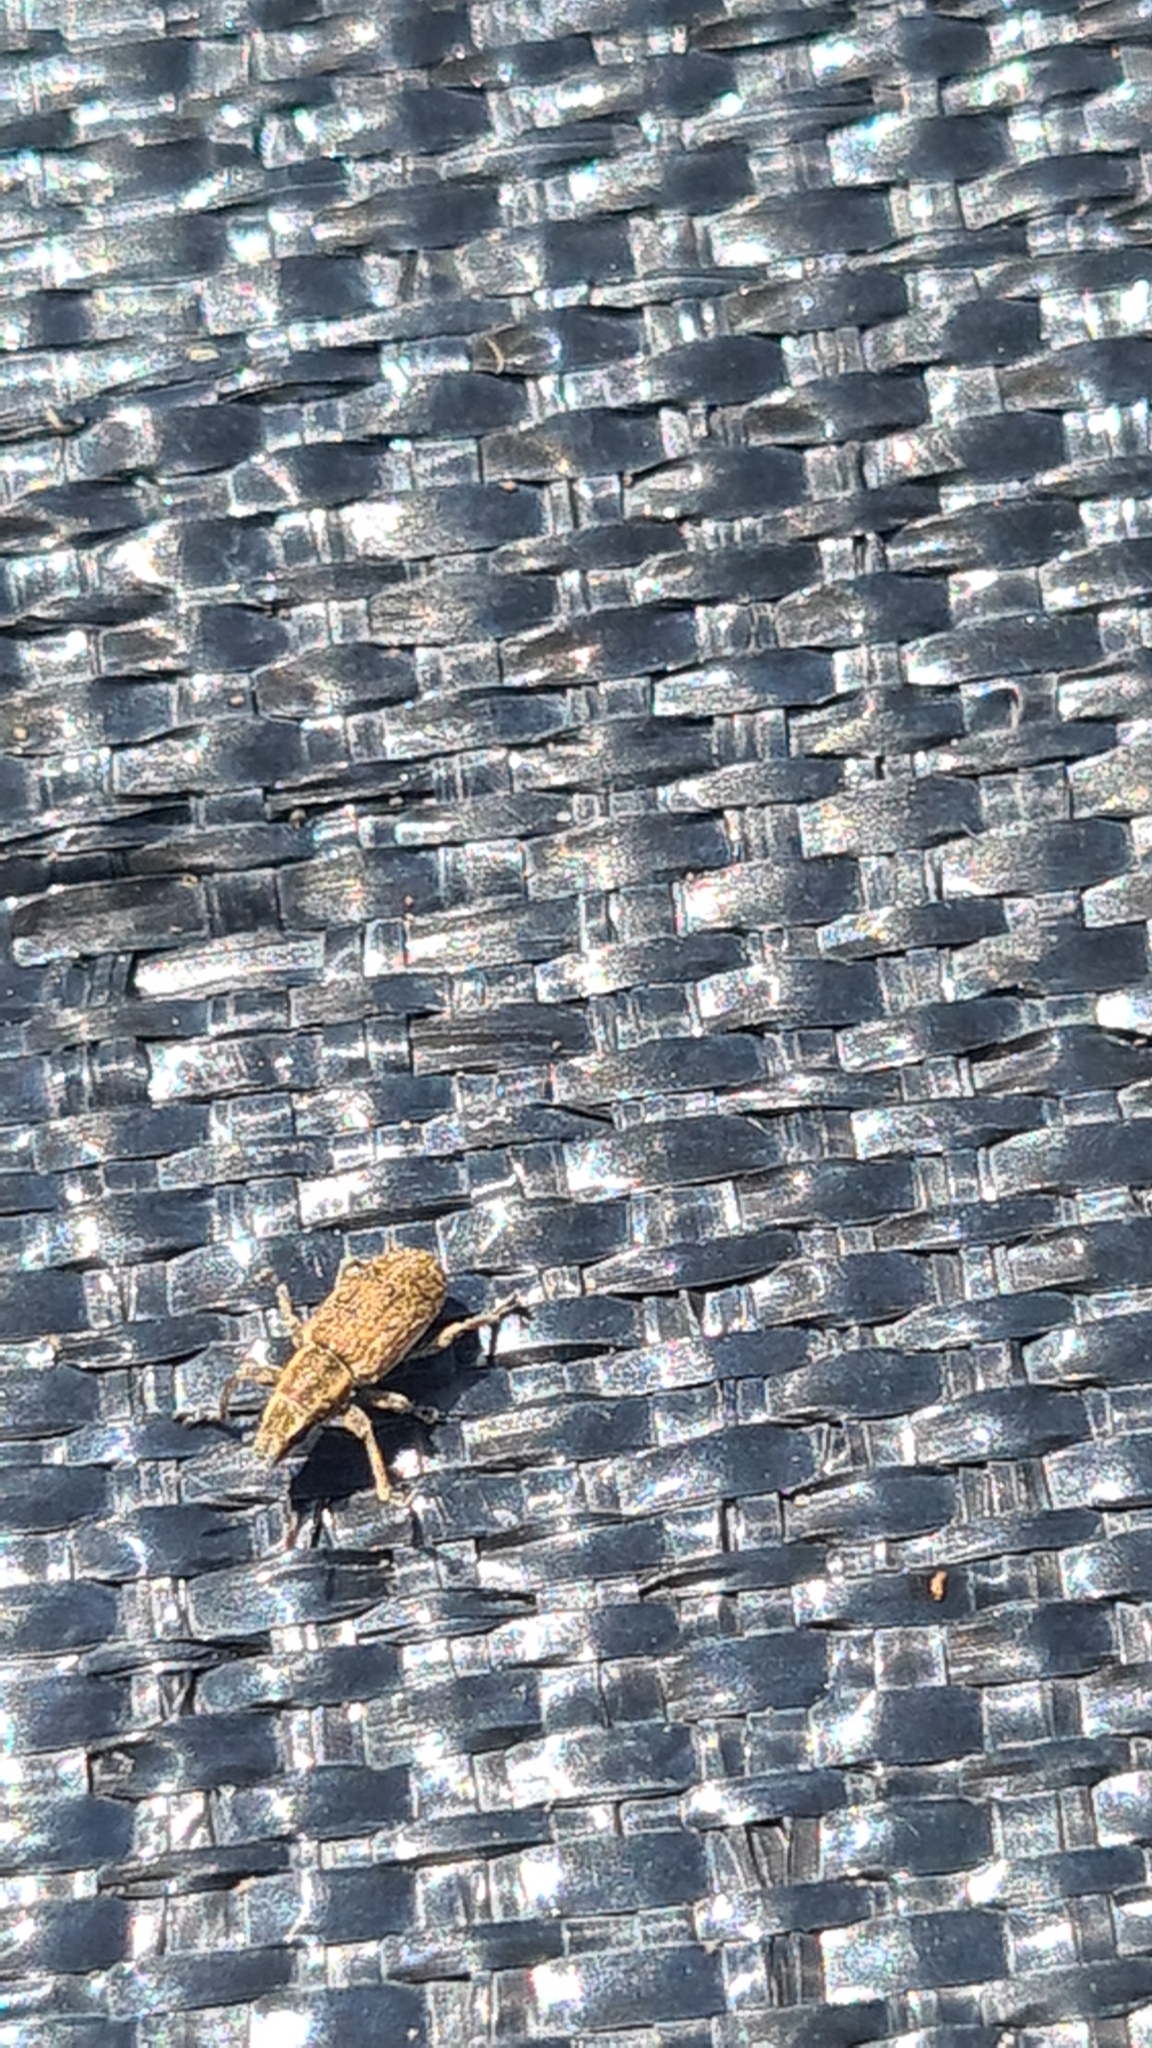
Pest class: pea_leaf_weevil